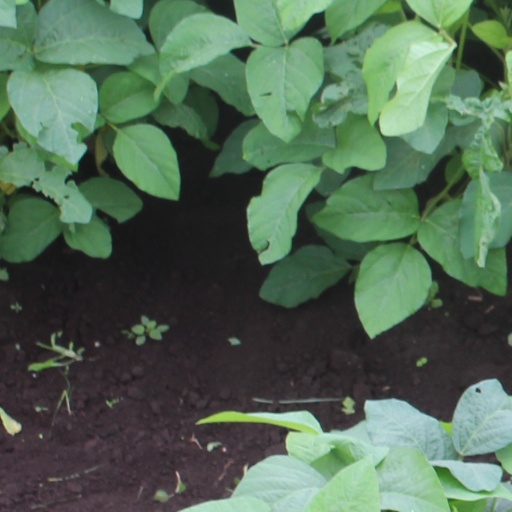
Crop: soybean